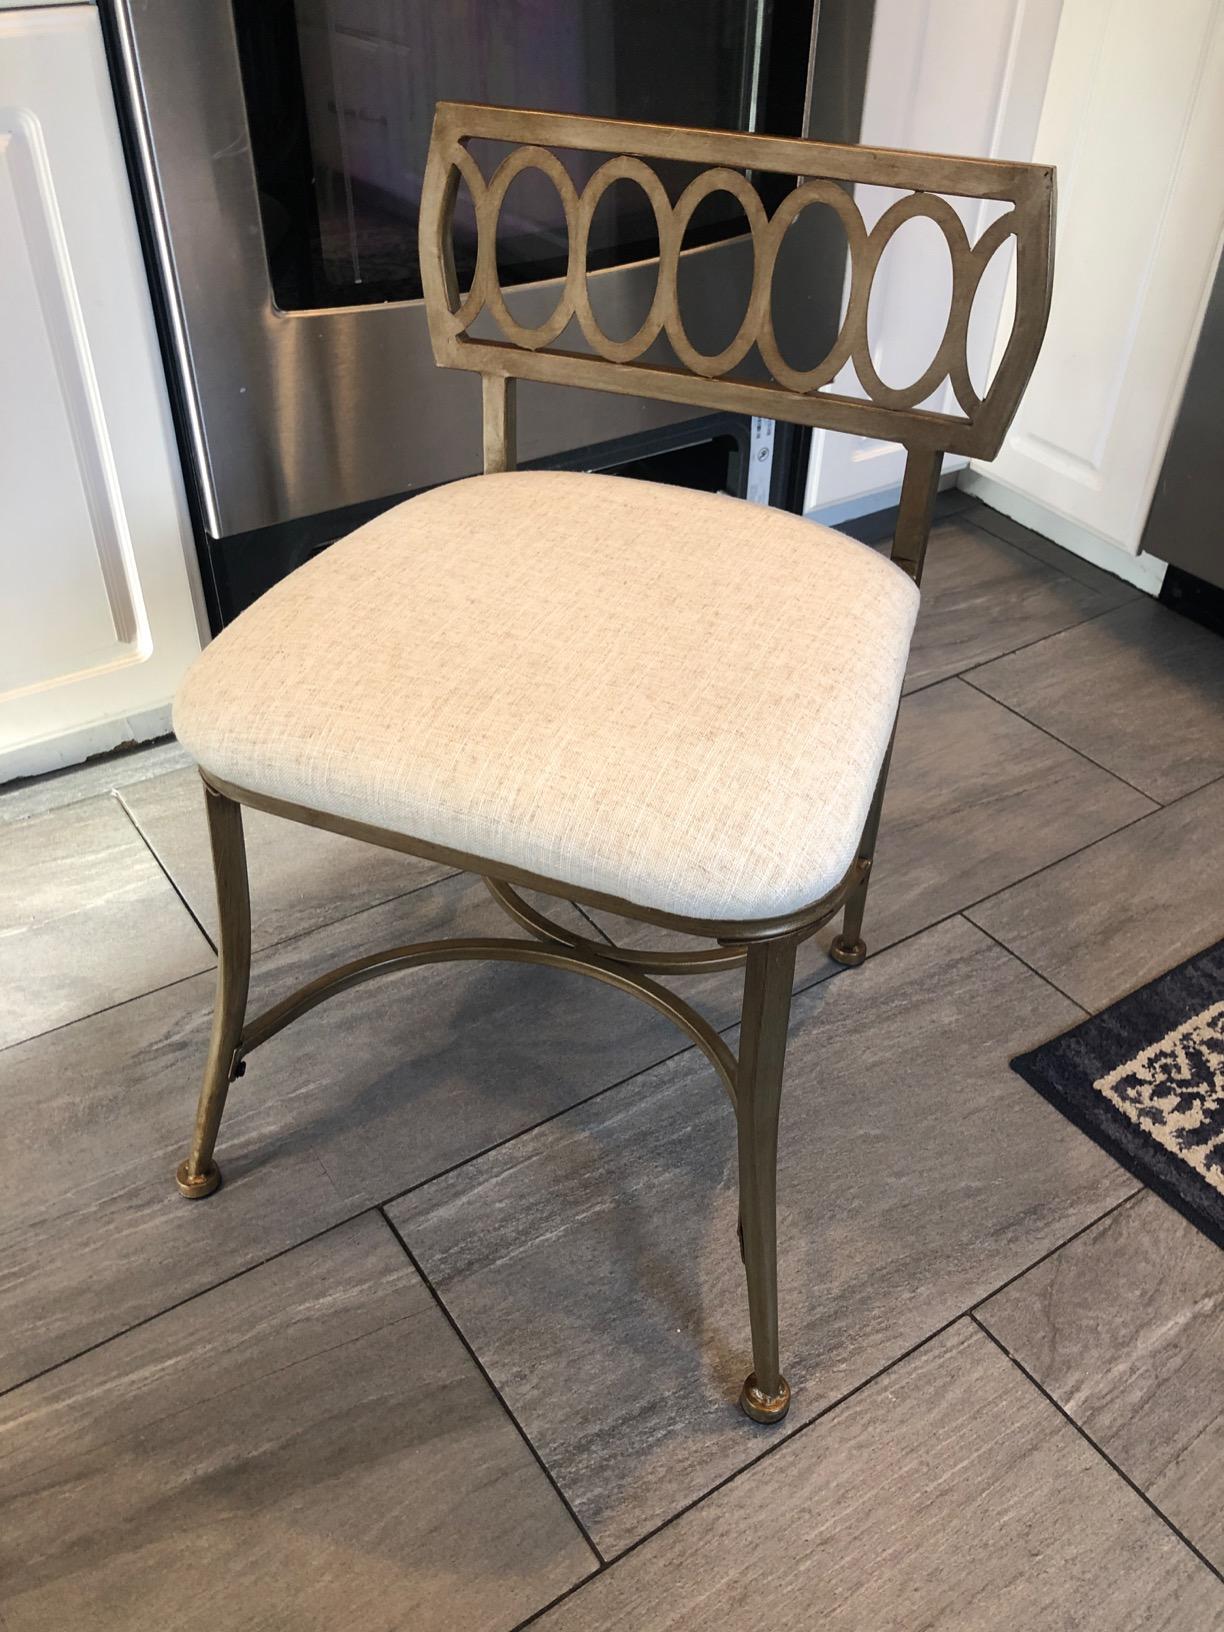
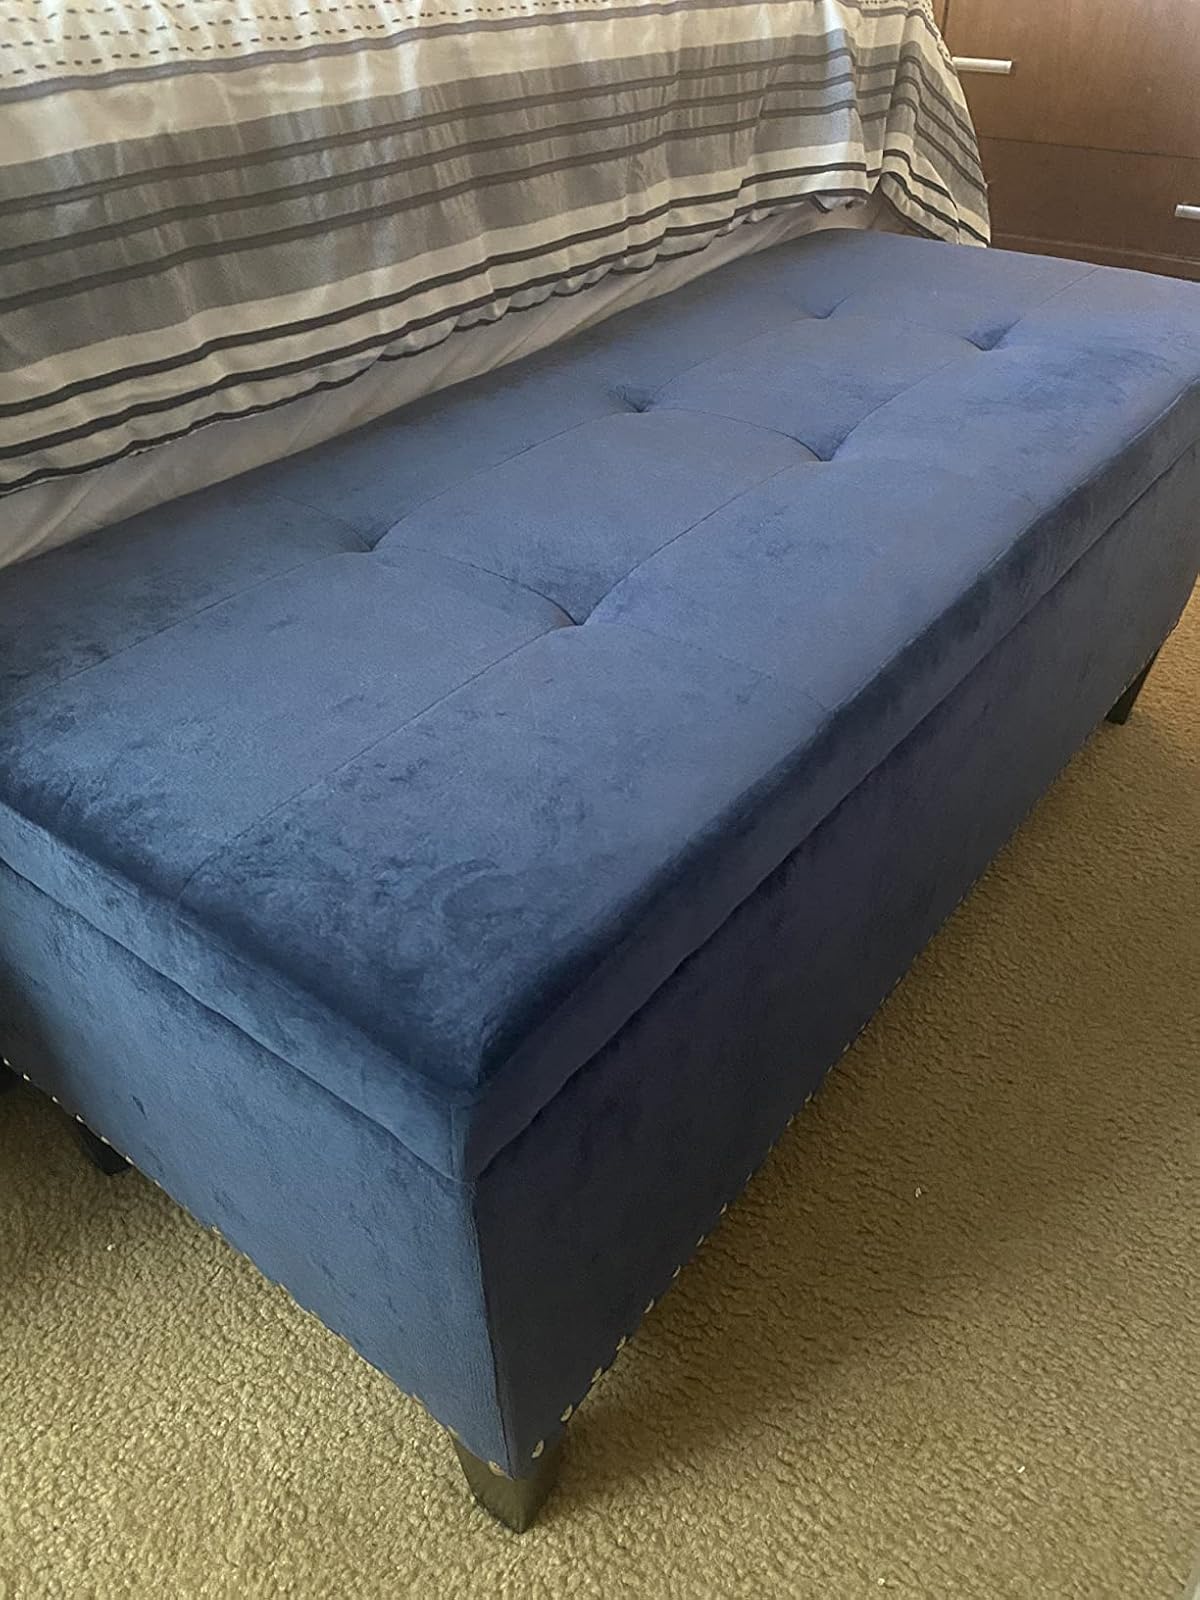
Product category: stool
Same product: no